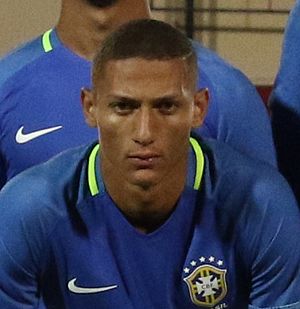
Richarlison
Richarlison de Andrade er en brasiliansk professionel fodboldspiller, der spiller som angriber for Premier League-klubben Everton.